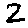
Label: 2